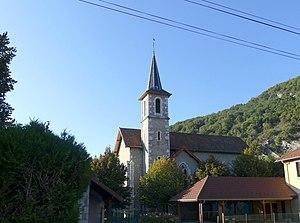
Vue, en soirée, de l'église de Vions, dans le nord de la Savoie.
Vions est une commune française située dans le département de la Savoie, en région Auvergne-Rhône-Alpes.